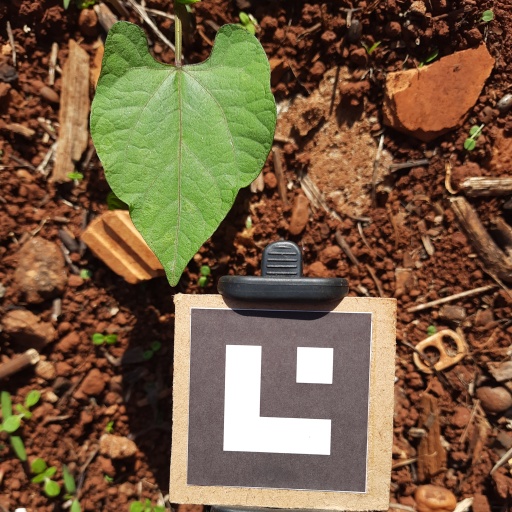
Observations: wavy surface, no eating holes, under sunlight